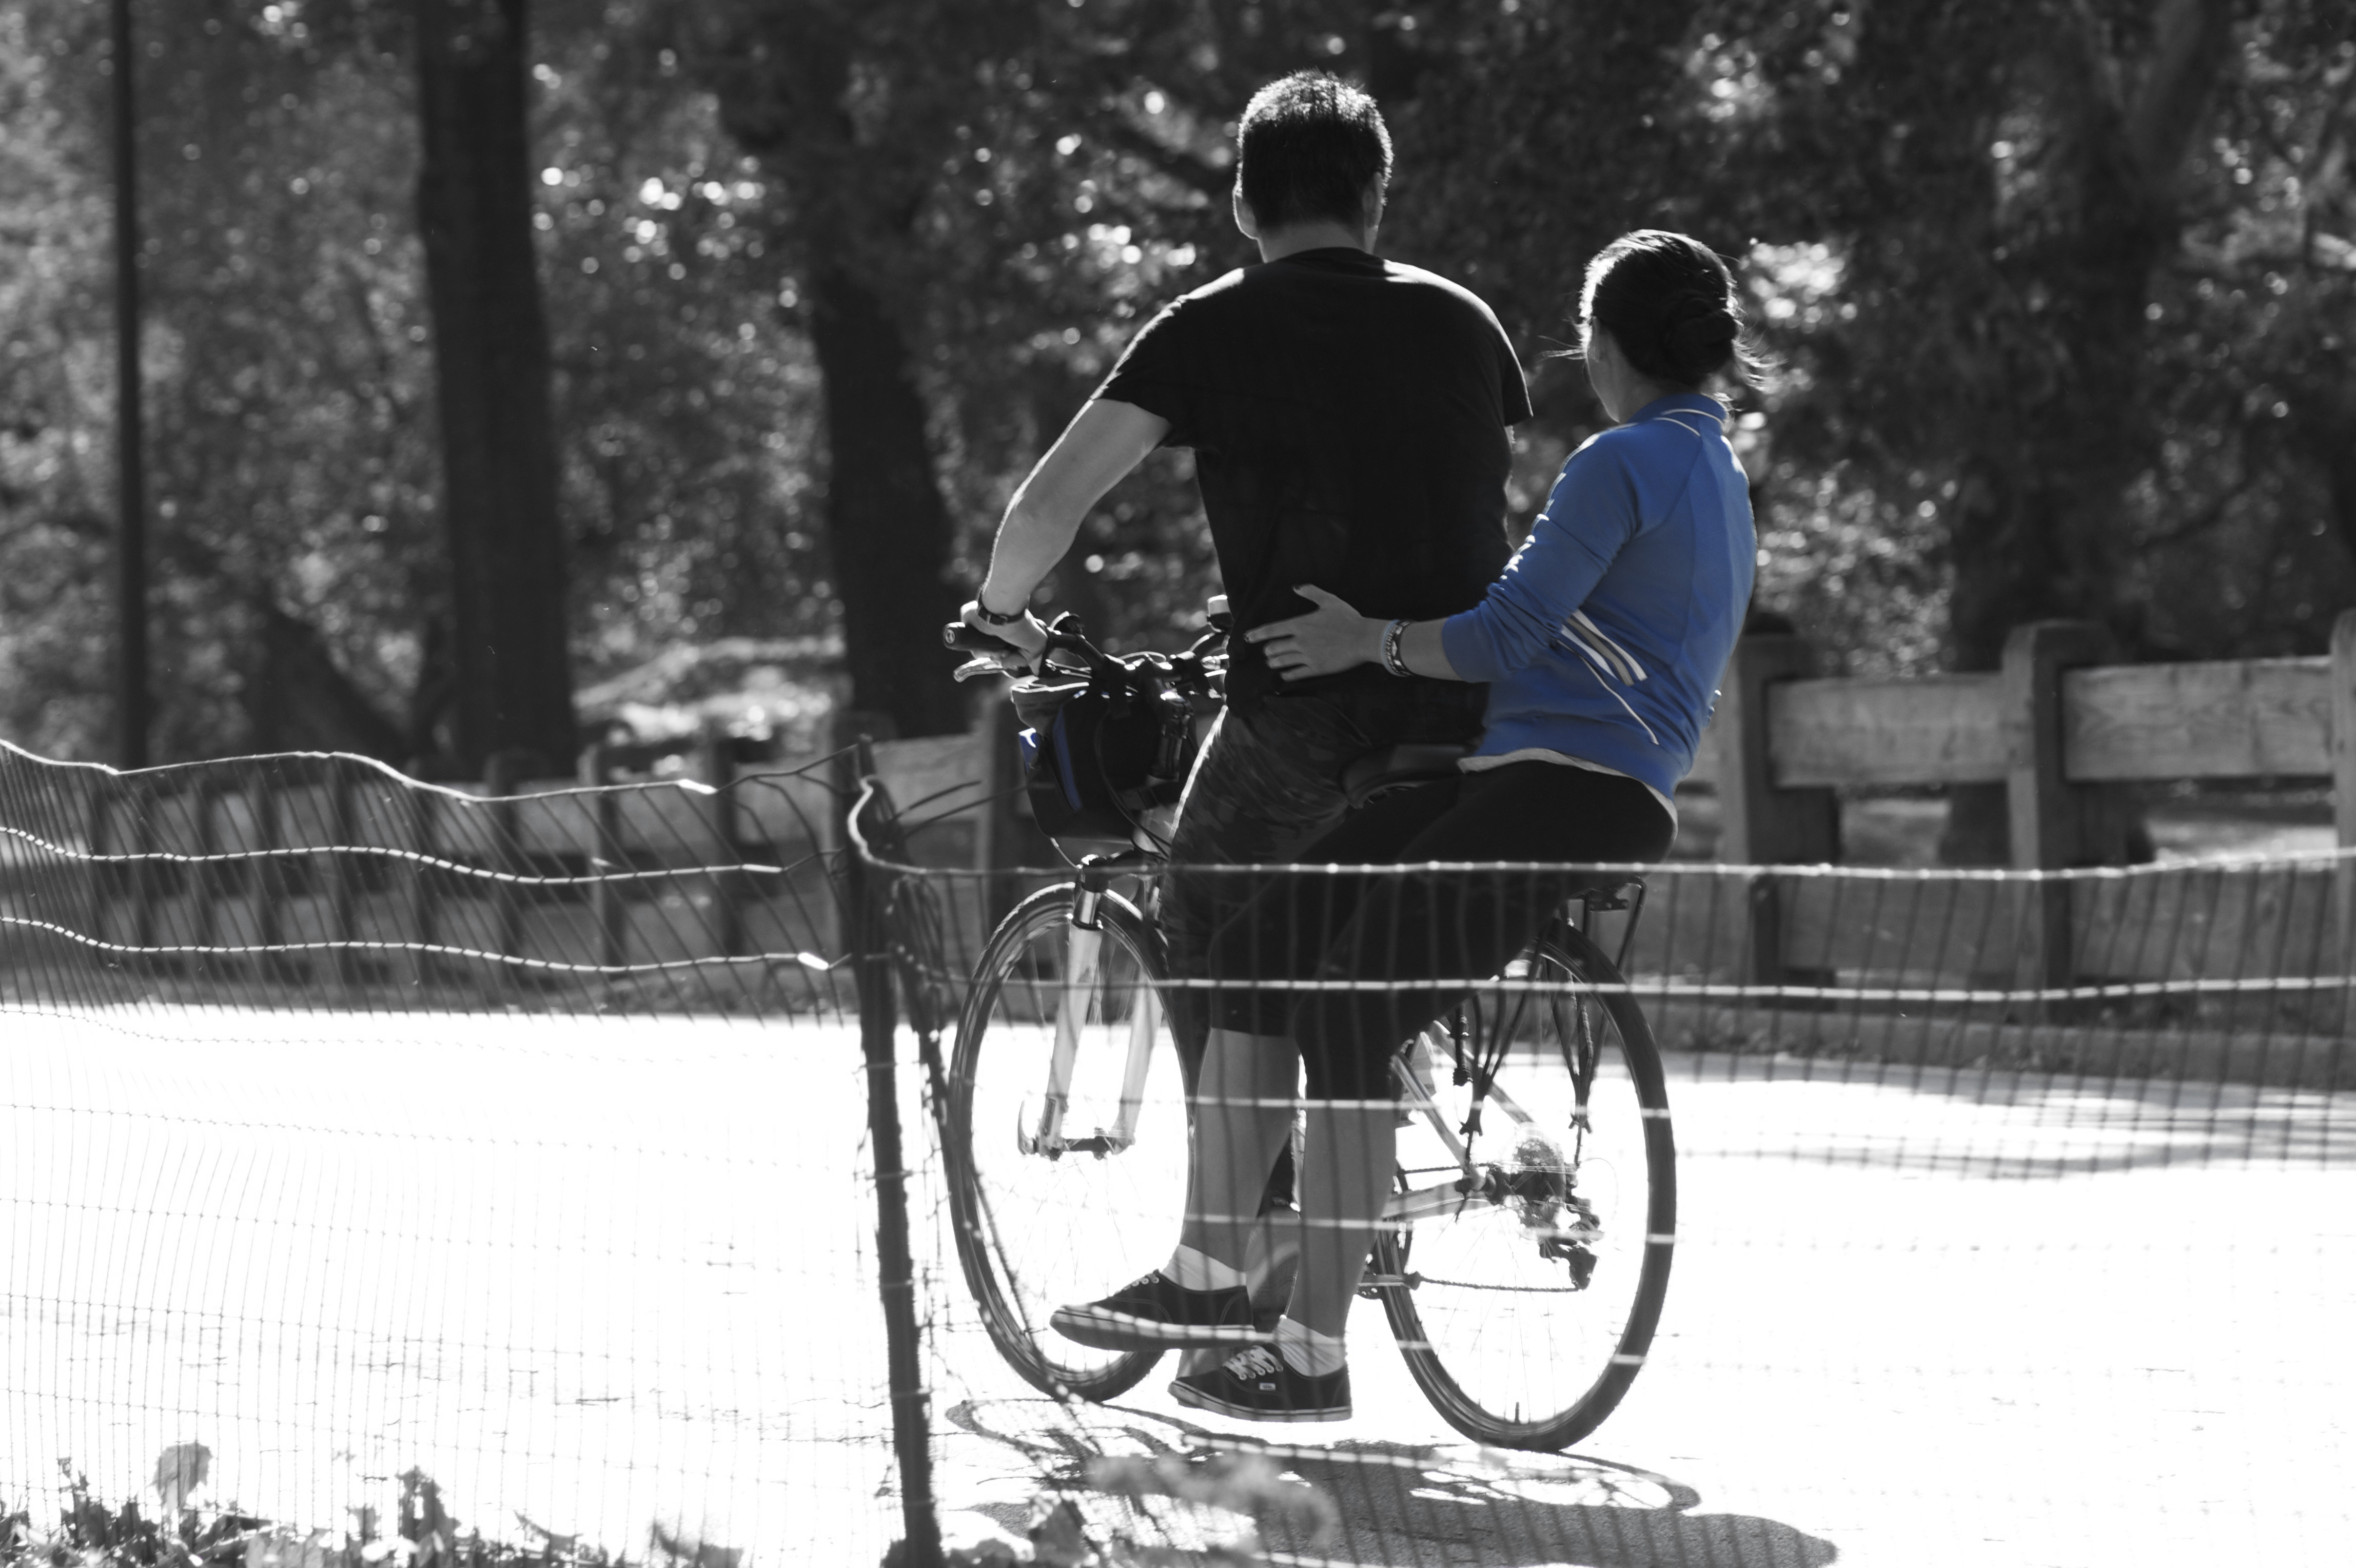
black and white, white, bicycle, bike, city, vehicle, park, usa, couple, ride, blue, black, monochrome, extreme sport, sports equipment, mountain bike, cycling, blackwhite, lift, central, sports, new, york, niece, monochrome photography, cycle sport, cyclo cross, bicycle motocross, freestyle bmx, flatland bmx